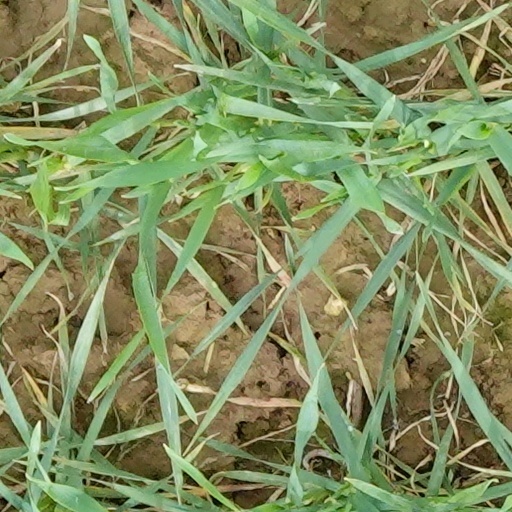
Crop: wheat